Janne Sankelo

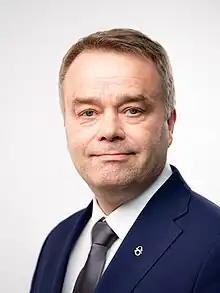

Janne Daniel Sankelo (born 1 January 1967 in Hyvinkää) is a Finnish politician currently serving in the Parliament of Finland for the National Coalition Party at the Vaasa constituency.